Hempstead Harbor

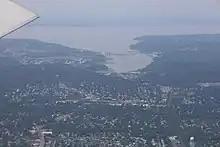
Aerial view of Hempstead Harbor in June 2021, looking north. The Cow Neck Peninsula is visible at left.

Before World War I, shacks were built on the marsh flats in the town-owned Hempstead Bay wetlands. They served as shelters for duck hunters, fishermen and weekend campers. Over time the summer cabins became cottages passed down through generations. Until 1970, folk singer Burl Ives, spent occasional summer weekends in a cottage near the Hempstead Town Dock. Storms and erosion have taken their toll, and North Hempstead officials and conservationists came to consider them an intrusion. Ultimately, the Town stopped granting new leases in 1964.